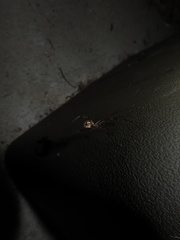
Species: Lactrodectus_hesperus